Elbeuf tramway

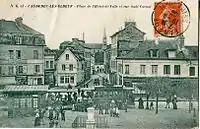

However, in 1877, Théodore de Ridder, representing the General Company of Narrow-Gauge Railways of Brussels, submitted an ambitious project to serve the Elbeuf agglomeration with a network of steam and horse-drawn tramways for passenger and freight transport.